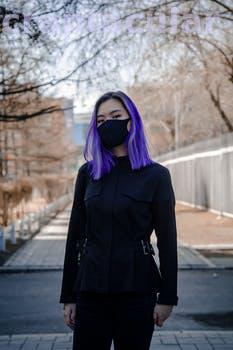
Label: Watermark